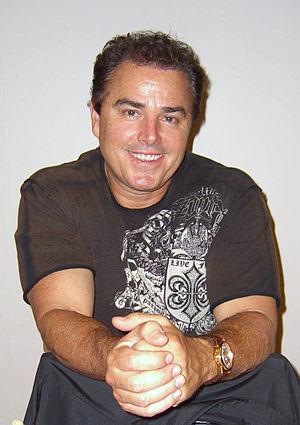
Christopher Anton Knight est un acteur américain, comédien et homme d'affaires. Il est connu pour avoir joué Peter Brady dans la série des années 1970 The Brady Bunch. Il est ensuite devenu un homme d’affaires prospère et a connu une semi-résurgence aux yeux du public suite à ses apparitions à la télévision dans les années 2000. Son père, Edward Knight, était également acteur.